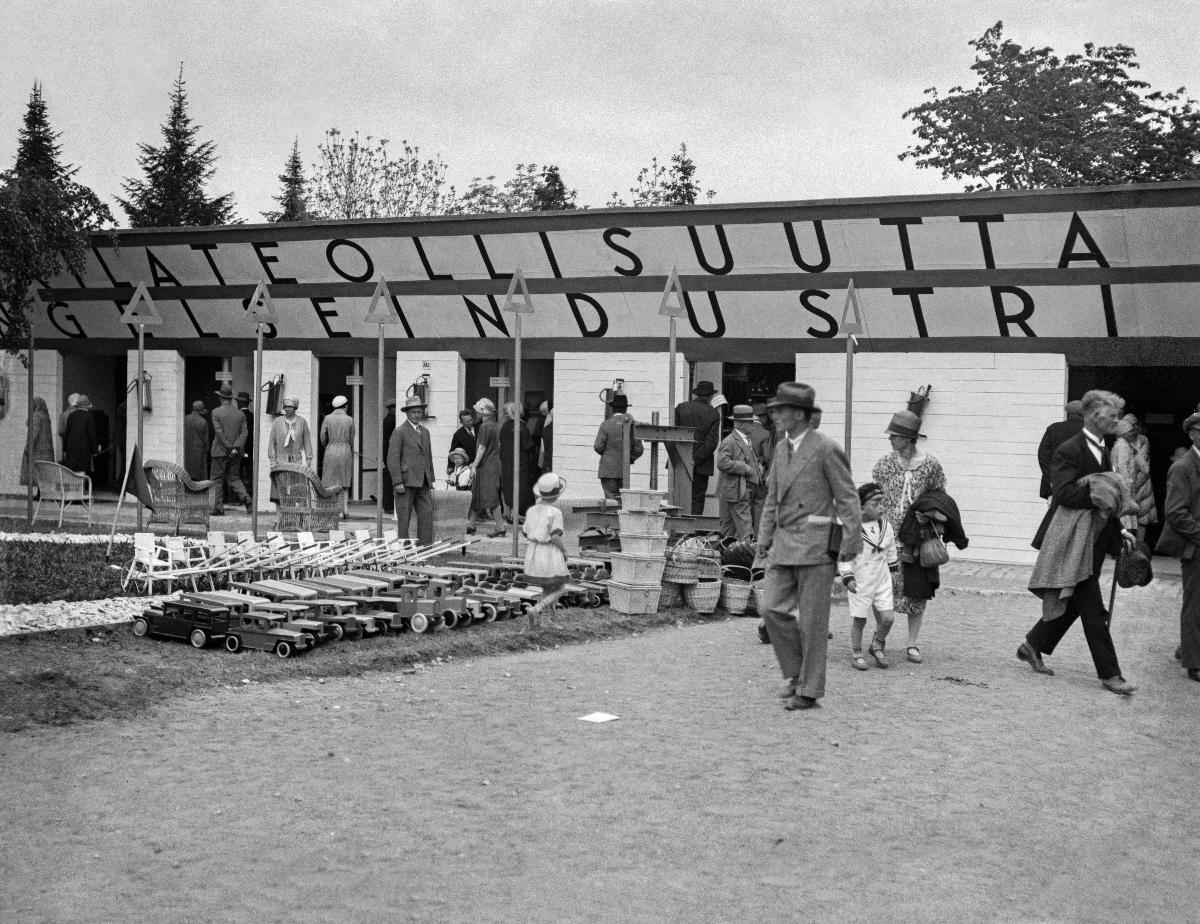
Suomen messut Turussa 1929
Finlands mässa i Åbo 1929; Fair of Finland in Turku 1929
sisällön kuvaus: Suomen messut Turussa 1929. content description: Fair of Finland in Turku 1929. innehållsbeskrivning: Finlands mässa i Åbo 1929.
Kuvaaja: Sundström, Hugo, kuvaaja
Vuosi: 1929
Paikka: Suomi, Varsinais-Suomi, Turku
Aiheet: messut (tapahtumat); avajaiset; HBL; marketing; fairs; openings; trade fairs; openings (celebrations); marknadsföring; mässor; öppningar; mässor (evenemang); öppningsceremonier